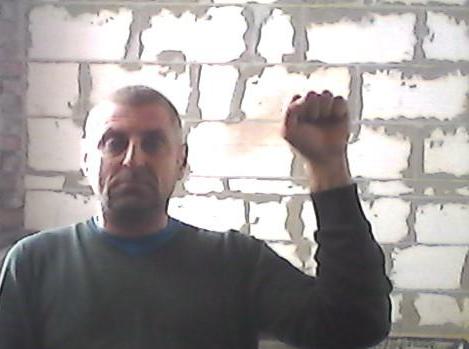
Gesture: fist